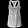
Label: T - shirt / top